Giles Alexander Smith

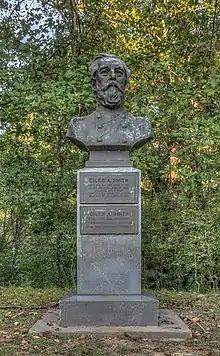
Bust of Smith by Solon Borglum at Vicksburg National Military Park, 1913

Smith was born in Jefferson County, New York. When he was 18, he moved to southwestern Ohio, and for a decade engaged in business in Cincinnati. In the late 1850s, he moved to Bloomington, Illinois, where he was proprietor of a hotel.